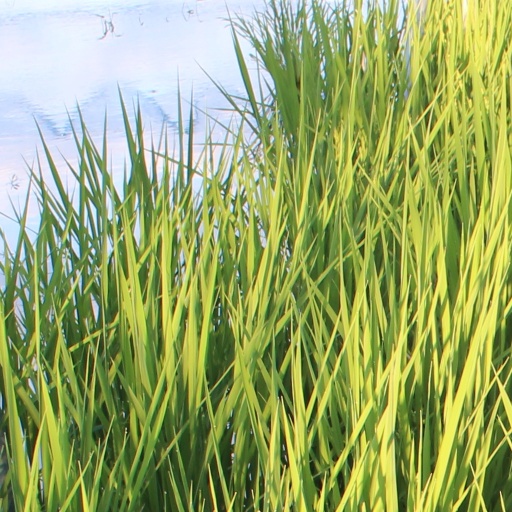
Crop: rice